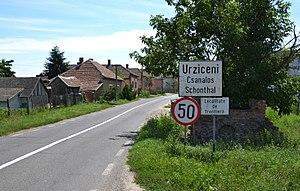
Urziceni est une commune roumaine du județ de Satu Mare, dans la région historique de Transylvanie et dans la région de développement du Nord-Ouest.